Harold L. Ickes

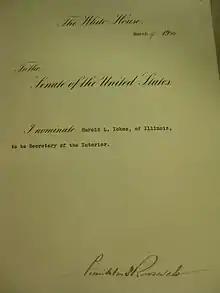
Ickes's Secretary of the Interior Nomination

Initially a Republican in Chicago, Ickes was never part of the establishment. He was unsatisfied with Republican policies and joined Theodore Roosevelt's Bull Moose movement in 1912. After returning to the Republican fold, he campaigned for progressive Republicans Charles Evans Hughes (1916) and Hiram Johnson (1920 and 1924). He later served as the Illinois manager of Hugh S. Magill's United States Senate campaign in 1926.